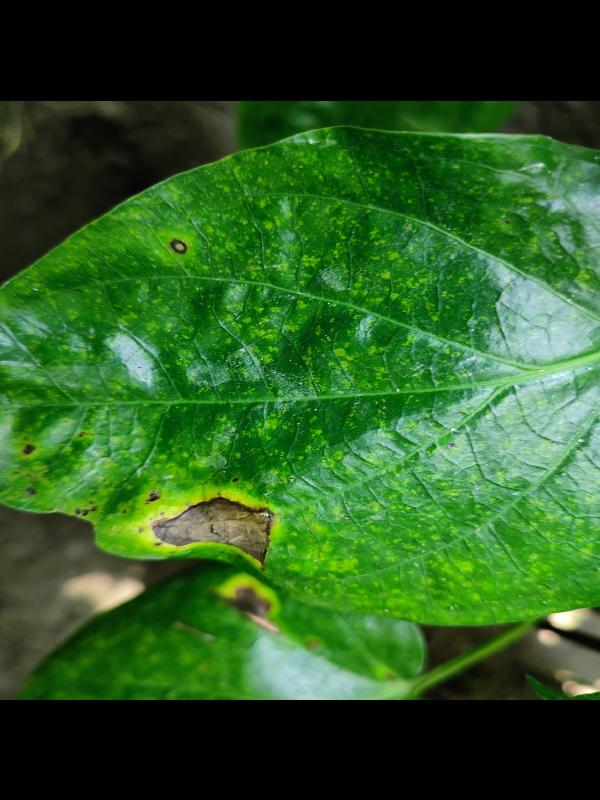
Label: Bacterial_Leaf_Disease